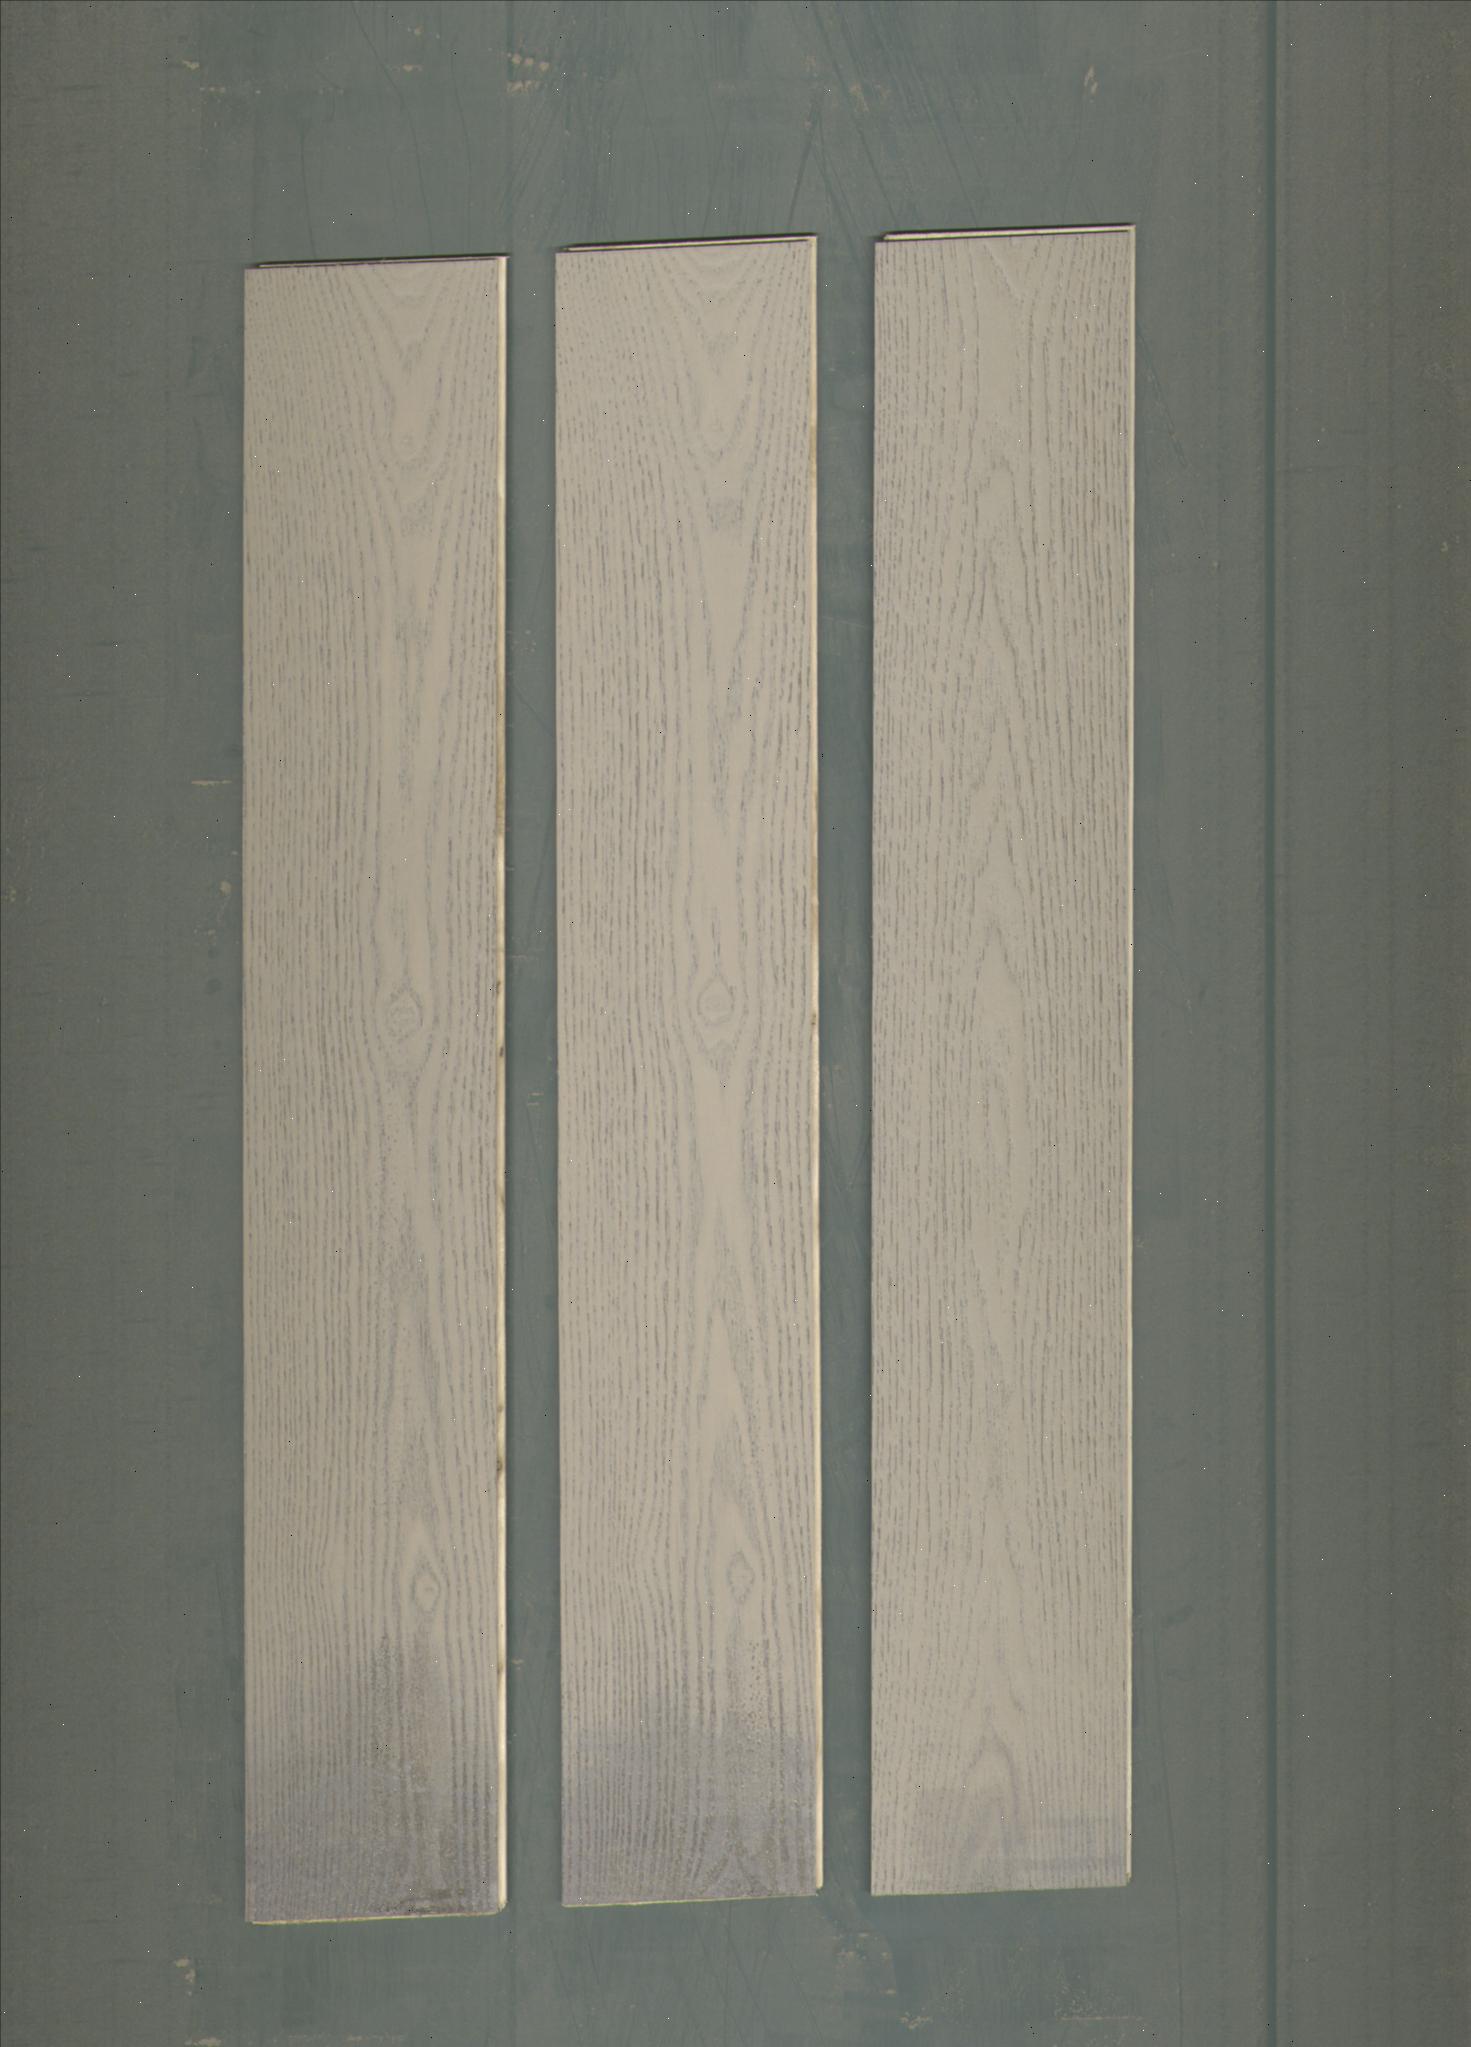
Label: mixers